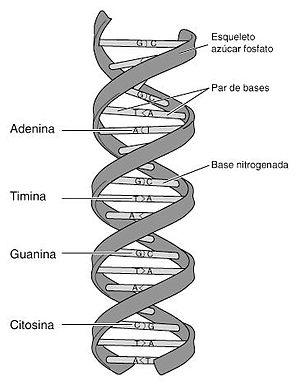
Le 25 avril est le 115ᵉ jour de l'année du calendrier grégorien, le 116ᵉ en cas d'année bissextile. Il reste 250 jours avant la fin de l'année.